Louisville and Nashville Combine Car Number 665

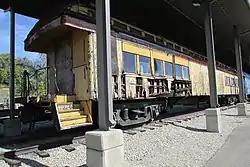
L&N #665

The Louisville and Nashville Combine Car Number 665, also known as the "Jim Crow Car", is a historic railcar on the National Register of Historic Places, currently at the Kentucky Railway Museum at New Haven, Kentucky, in southernmost Nelson County, Kentucky.